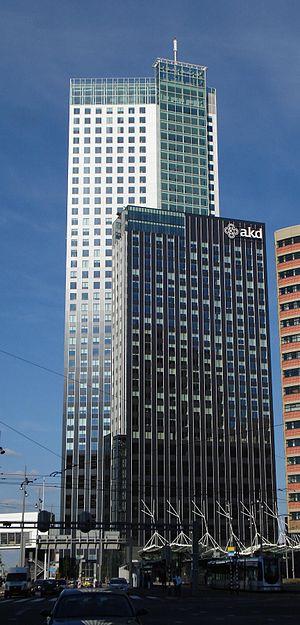
Voici la liste des plus hauts gratte-ciel de Rotterdam. Depuis la construction de la tour de la faculté de médecine en 1969, une vingtaine d'immeubles de plus 100 mètres de hauteur ont été construits à Rotterdam, quasiment tous depuis les années 1990.